Lucy Kaopaulu Peabody

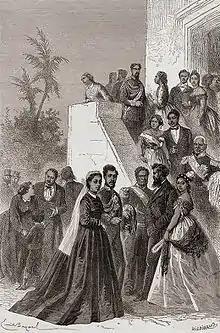
The Royal Family of Hawaii, c. 1863–6. Her patron Queen Dowager Emma is standing the center.

Lucy Kaopaulu Peabody (January 1, 1840 – August 9, 1928) was a high chiefess and courtier of the Kingdom of Hawaii. She served as a maid of honour and lady-in-waiting to Queen Emma of Hawaii. In 1905, she founded the reestablished Kaʻahumanu Society, a female-led civic society initially chartered during the Hawaiian monarchy.